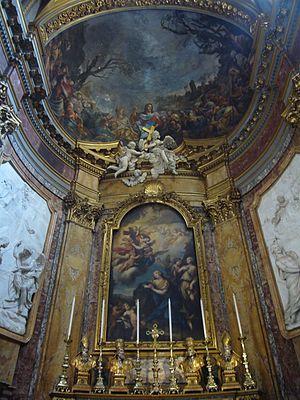
L'église Santa Maria Maddalena est une église de Rome située dans le rione de Colonna sur la Piazza Maria Maddalena. Elle est considérée comme l'un des plus beaux exemples, à Rome, de construction dans le style baroque tardif.